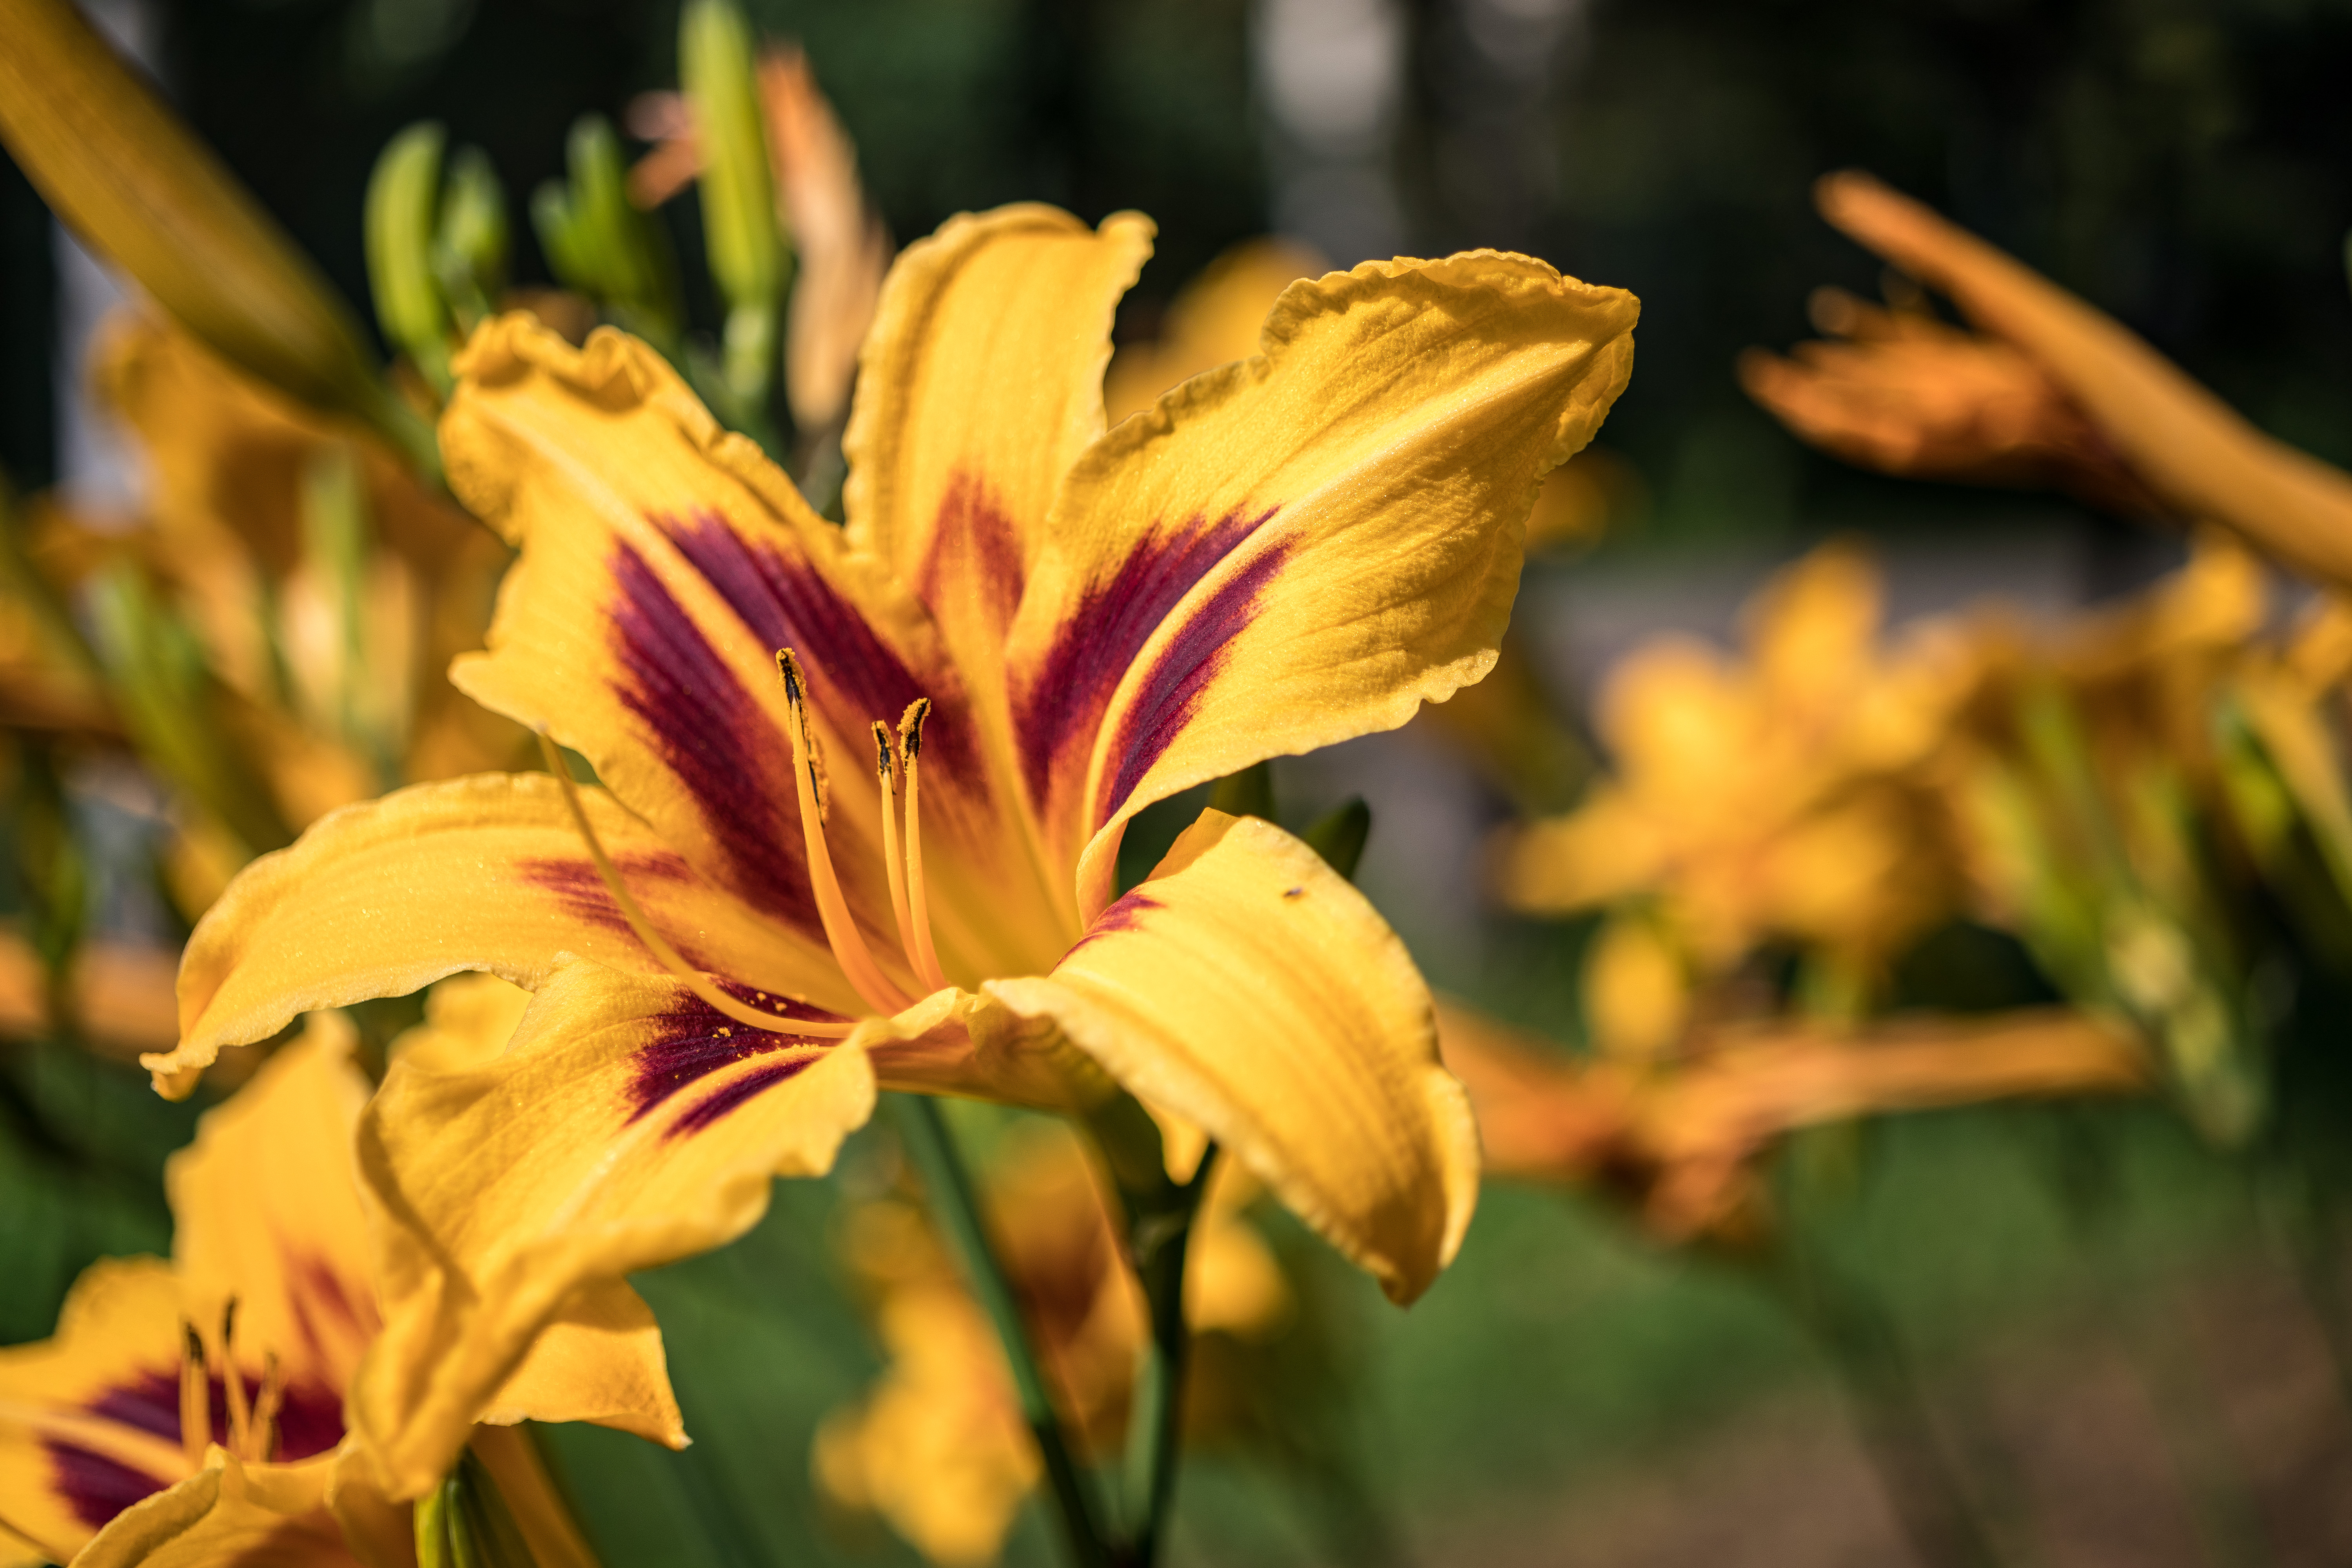
flowers, petals, nature, colorful, flower, flower garden, smell, living, happiness, summer, bloom, plants, garden, village, rural area, yellow, petal, daylily, botany, flowering plant, spring, lily, lily family, close up, peach, plant stem, monocotyledon, macro photography, alstroemeriaceae, pollen